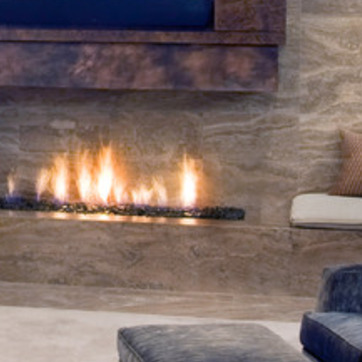
Material: other